2010 RAC Tourist Trophy

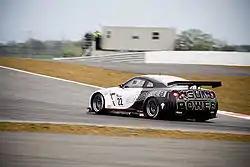
The No. 22 Sumo Power GT Nissan GT-R driven to victory in the Tourist Trophy by Brits Jamie Campbell-Walter and Warren Hughes.

The 2010 RAC Tourist Trophy was an auto race held at the Silverstone Circuit, Northamptonshire and Buckinghamshire, Great Britain from 30 April–2 May. The event, the second round of the 2010 FIA GT1 World Championship season, was among the first to use the revised Arena layout of the Silverstone Circuit that was completed in early 2010. The GT1 series was part of the larger "Silverstone Supercar 2010" event, sharing the weekend with the FIA GT3 European Championship, GT4 European Cup, and the British Formula 3 Championship. The Championship race also served to award an annual champion for RAC Tourist Trophy, awarded by the Royal Automobile Club.